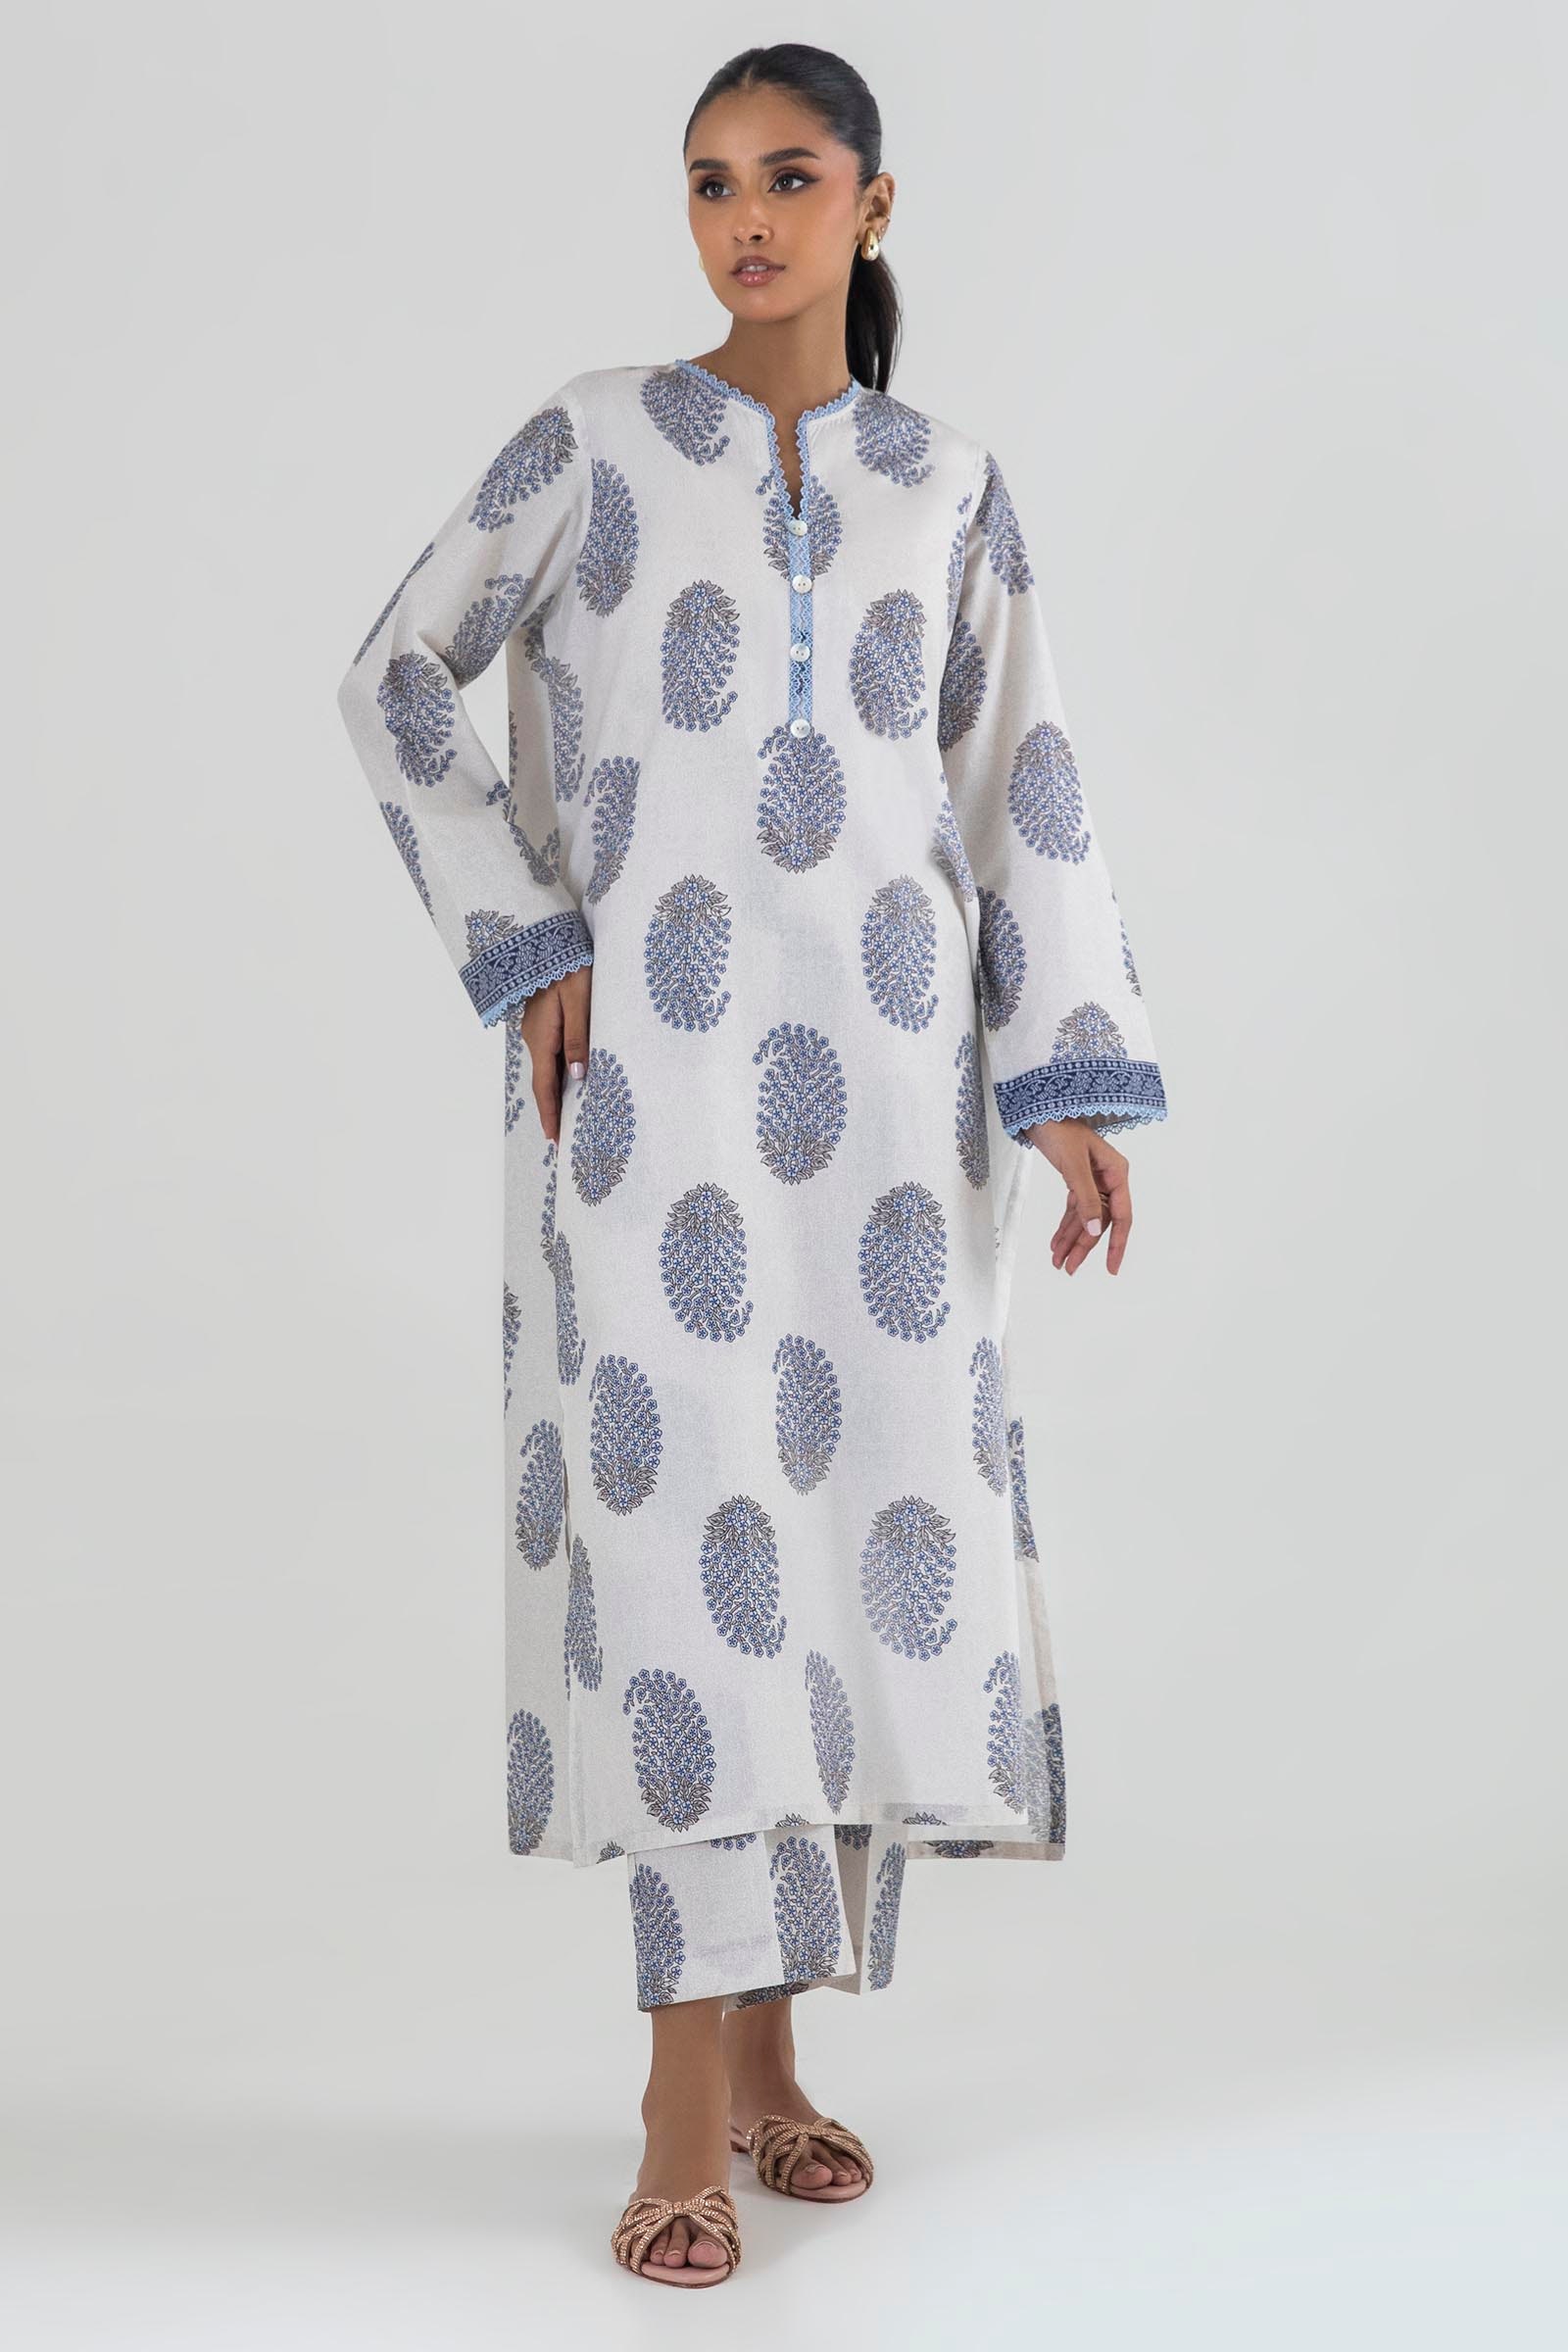
blue multi dot print cotton tunic